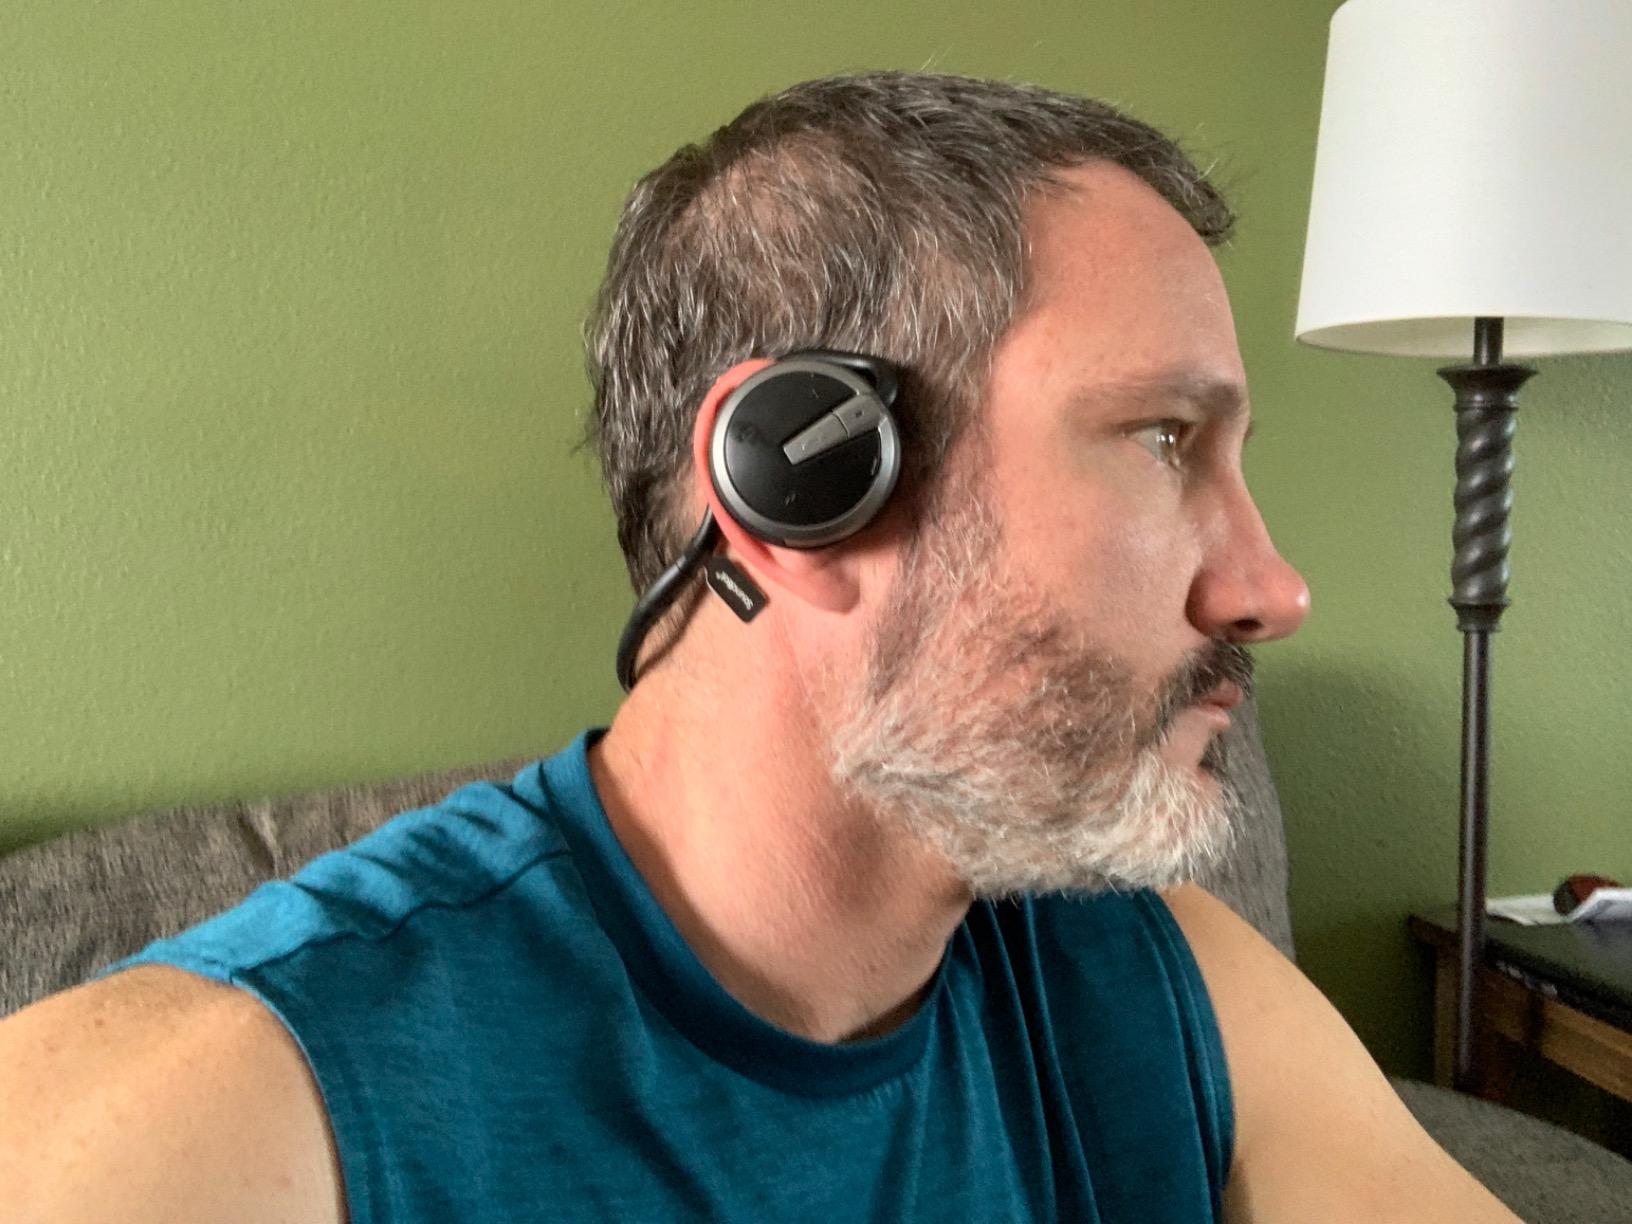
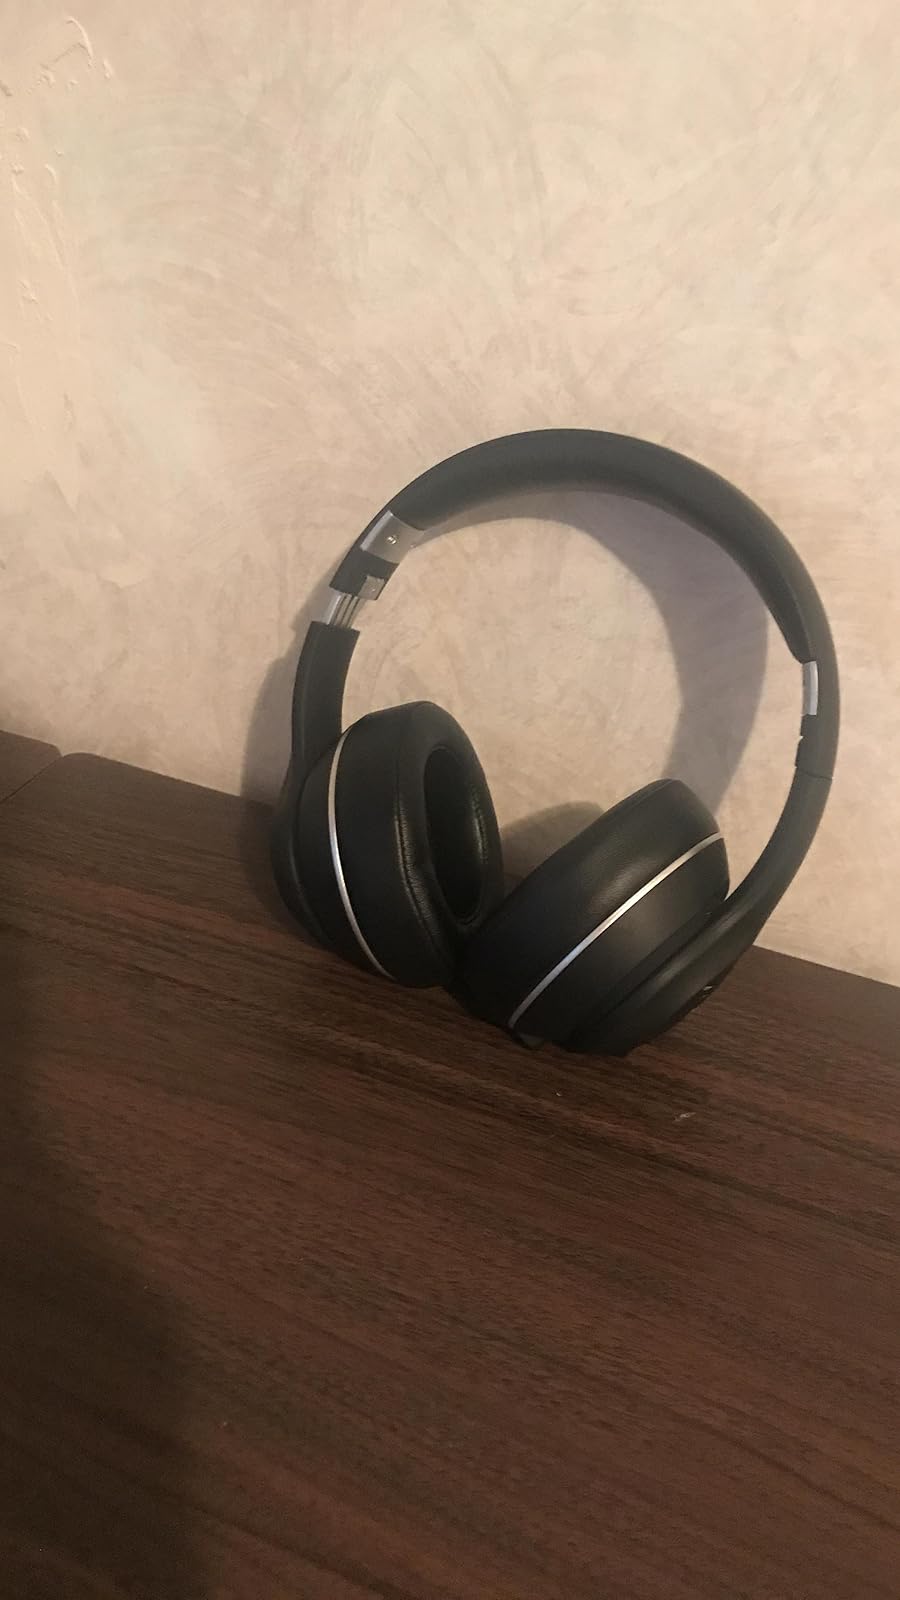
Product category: headphones
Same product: no